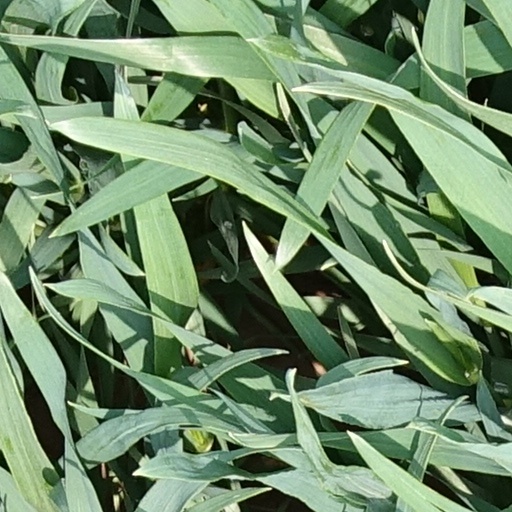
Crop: wheat